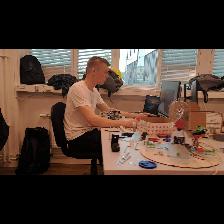
Label: Human